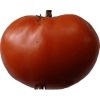
Label: tomato